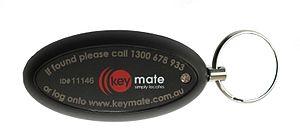
La radio-identification, le plus souvent désignée par le sigle RFID, est une méthode pour mémoriser et récupérer des données à distance en utilisant des marqueurs appelés « radio-étiquettes ».